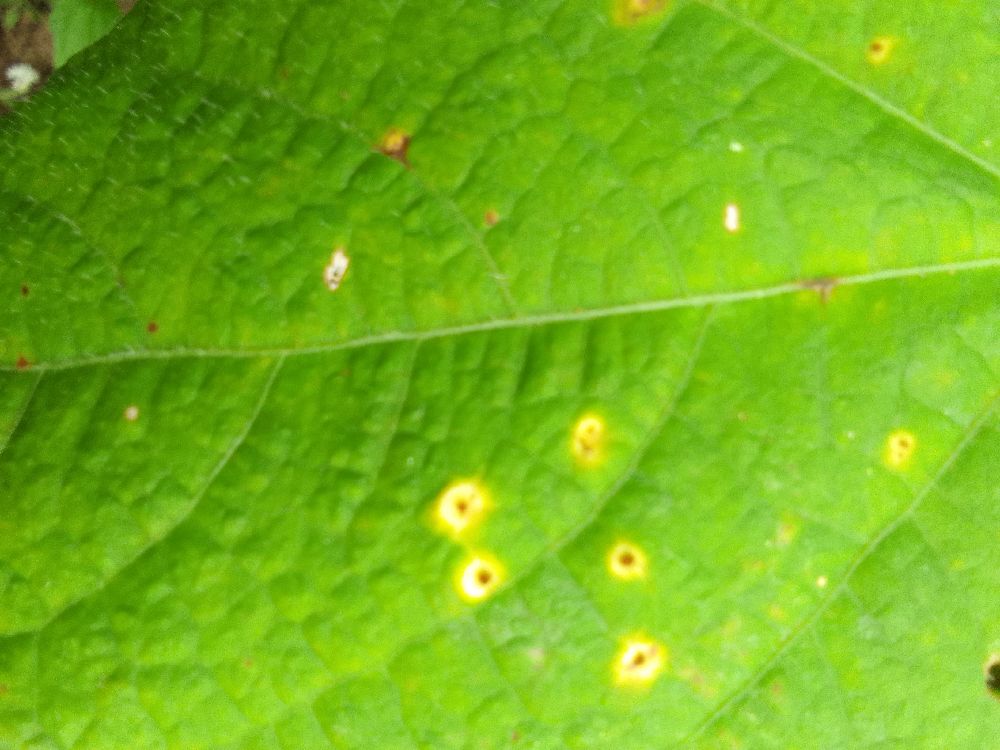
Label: rust